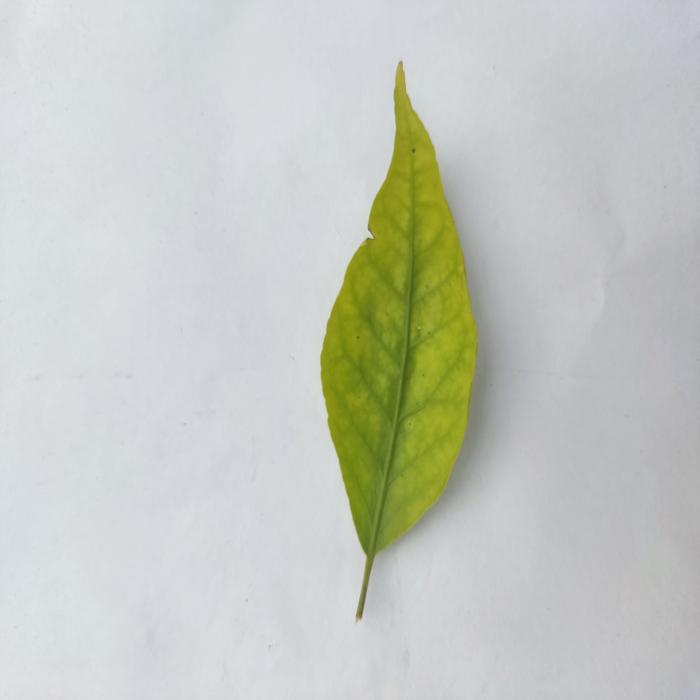
Crop: Aegle Marmelos
Leaf condition: Cercospora_Leaf